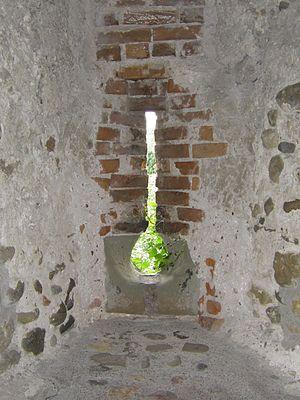
La bataille de Morat est une victoire remportée par les Confédérés suisses sur l'armée bourguignonne du duc Charles le Téméraire, le 22 juin 1476, dans le cadre des guerres de Bourgogne.